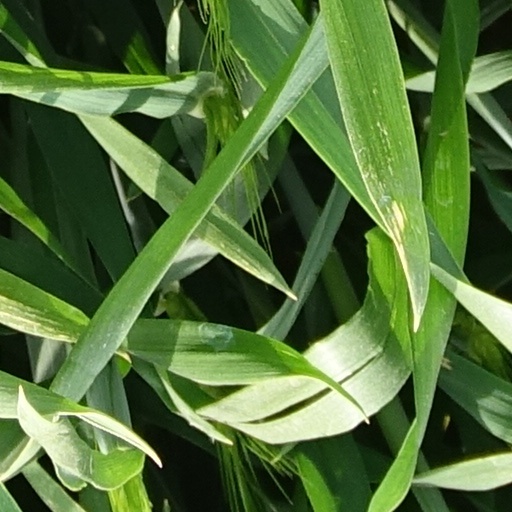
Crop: wheat